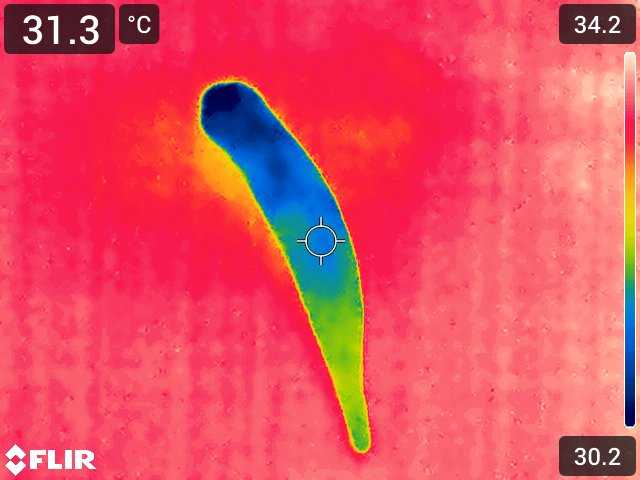
Maturity: adequate_matured